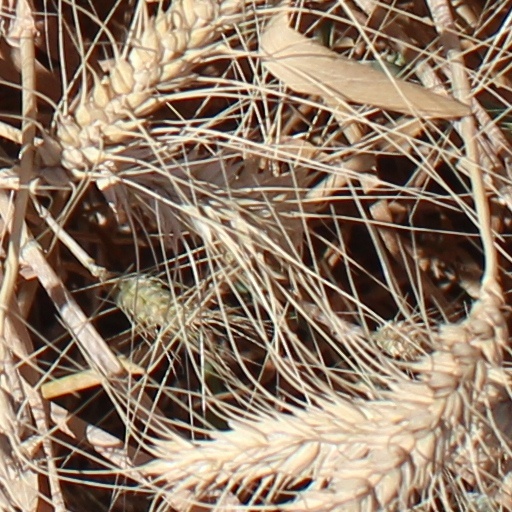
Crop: wheat